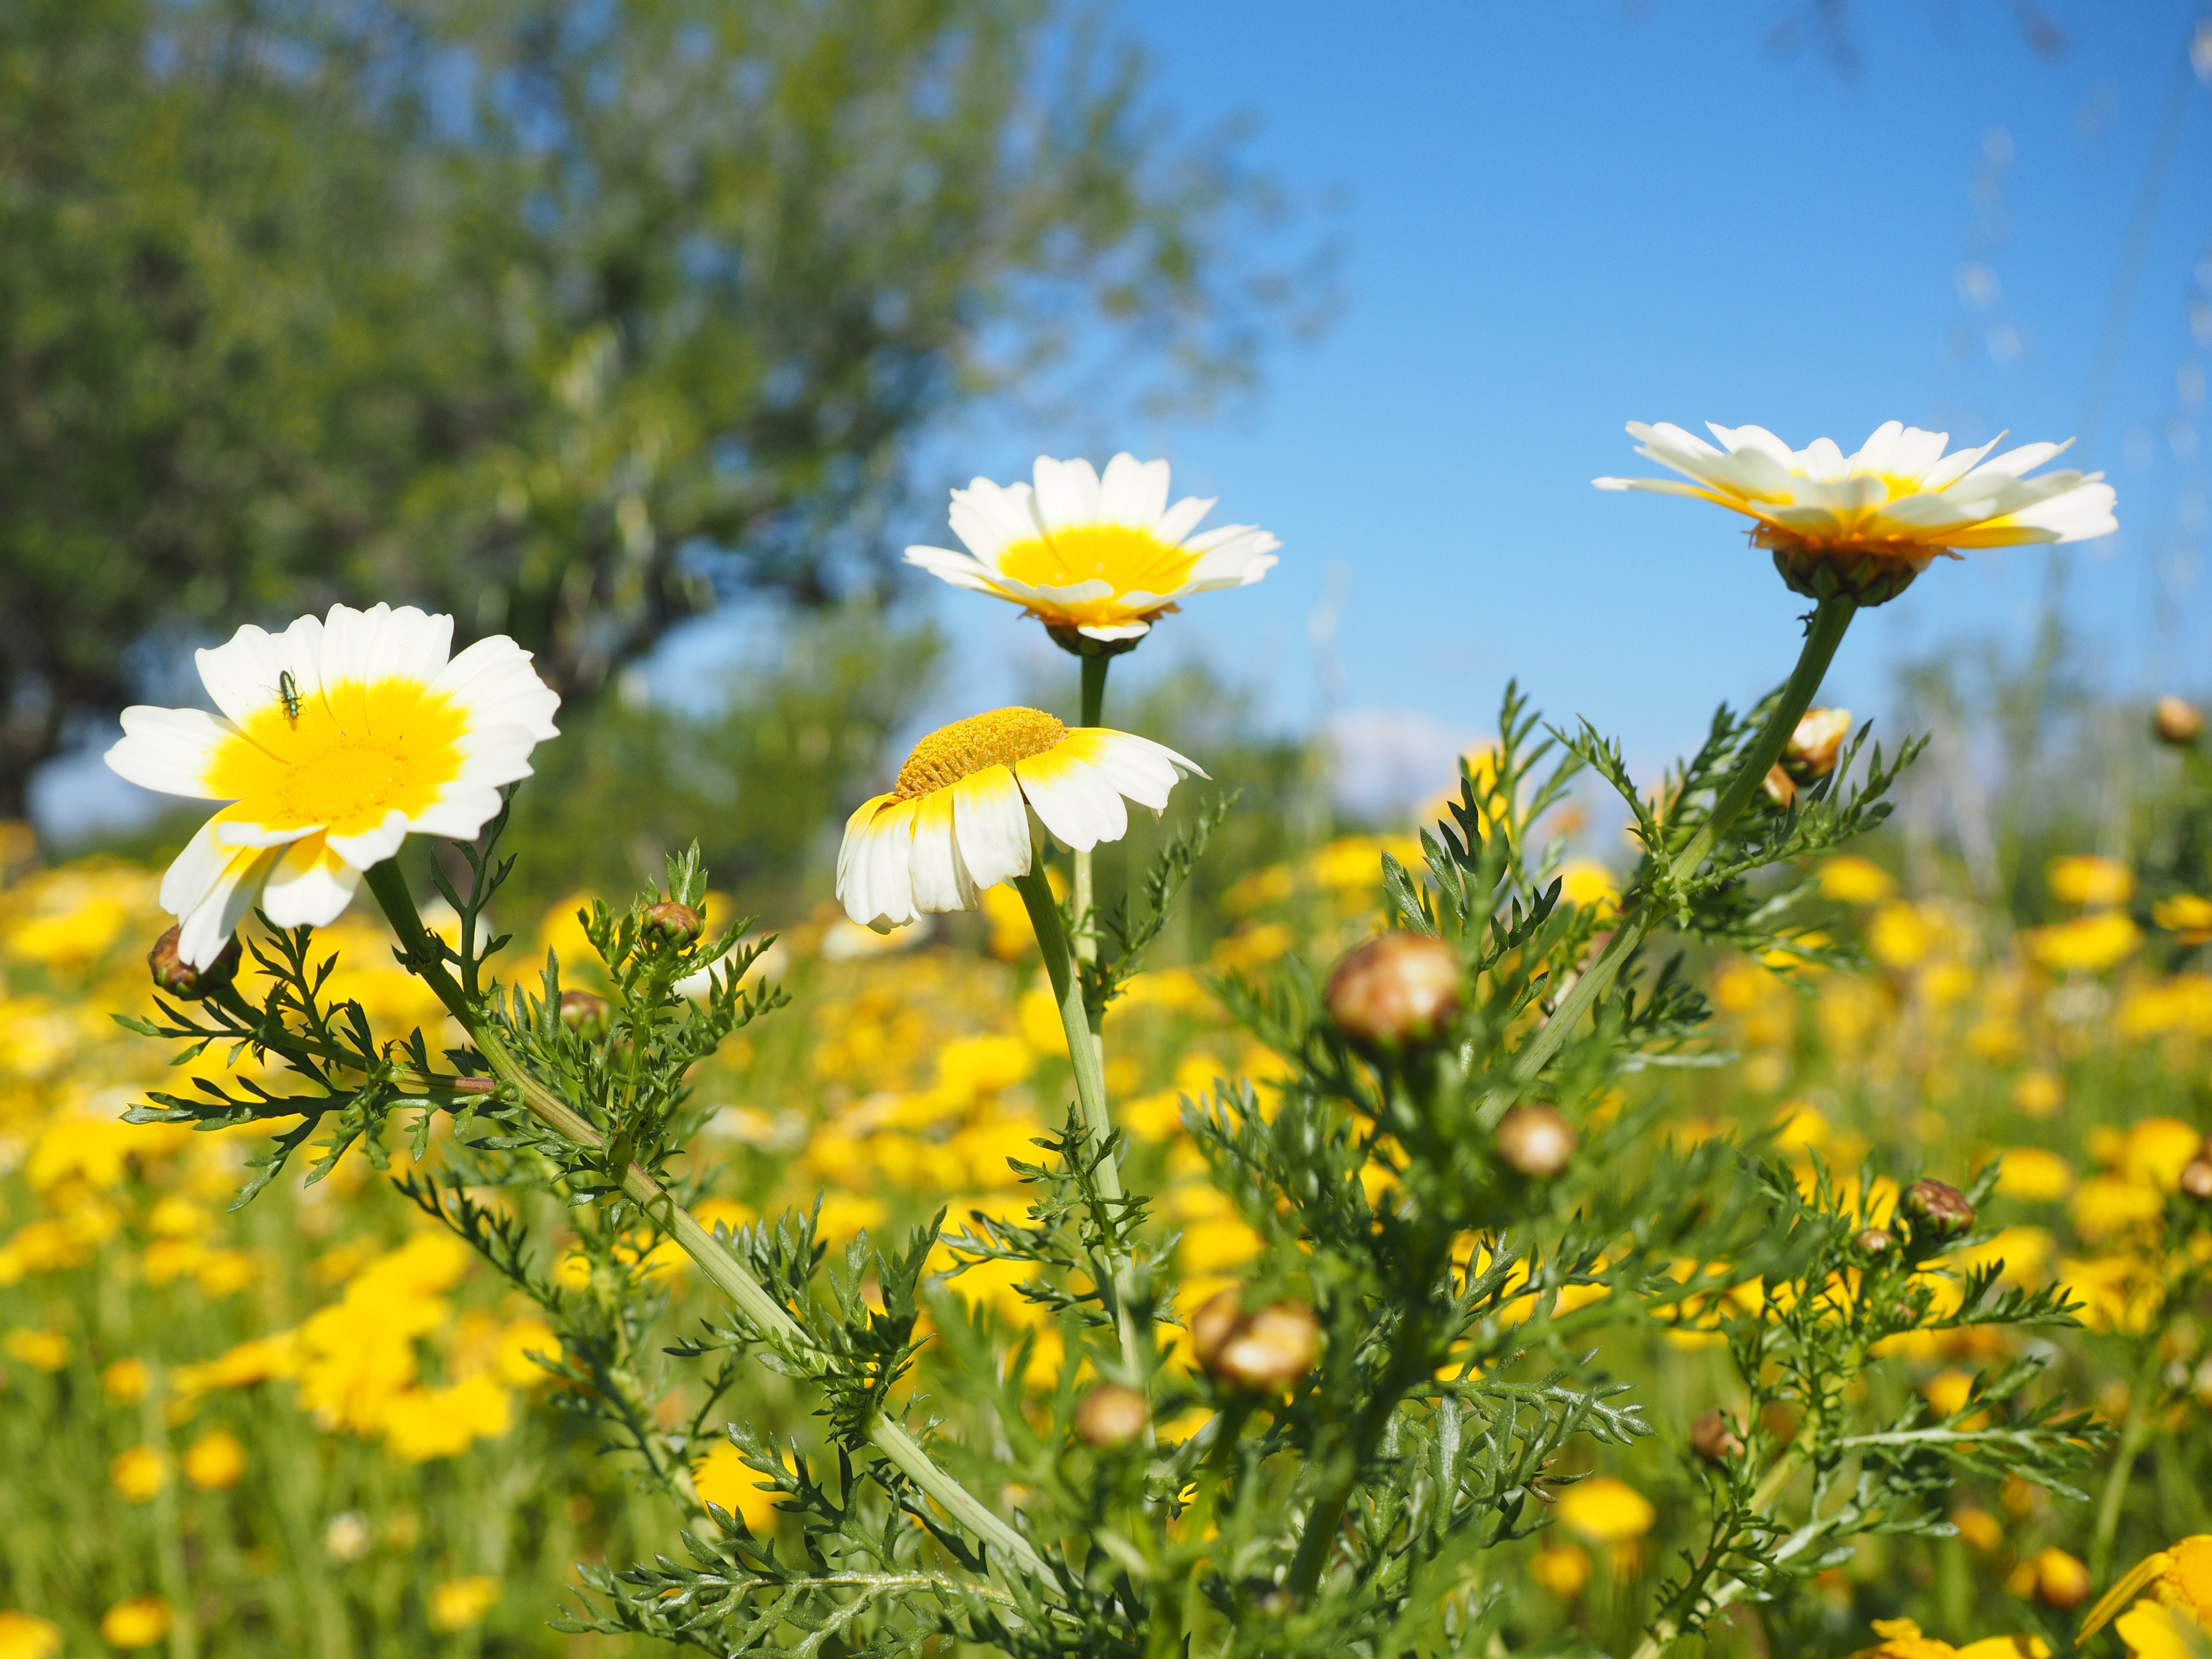
plant, white, field, meadow, prairie, flower, yellow, flora, wildflower, flowers, grassland, asteraceae, mallorca, ecosystem, composites, bl tenmeer, flowering plant, bi color, daisy family, sulfur cosmos, cup shaped inflorescences, inflorescences, oxeye daisy, glebionis coronarian, glebionis coronaria var discolor, gold flower, cretan gold flower, land plant, chamaemelum nobile, garden cosmos, crown anthemideae